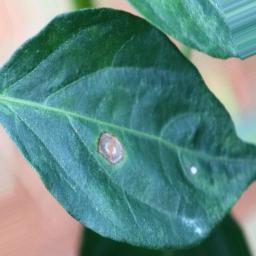
Label: cercospora